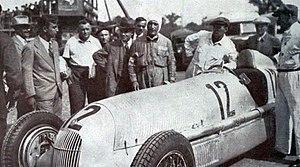
Luigi Fagioli, Mercedes-Benz W25, vainqueur du Grand Prix d'Italie 9 Sep 1934 (avec Caracciola).
Le Grand Prix automobile d'Italie 1934 est un Grand Prix qui s'est tenu sur le circuit de Monza, dans sa configuration la plus courte, le 9 septembre 1934.